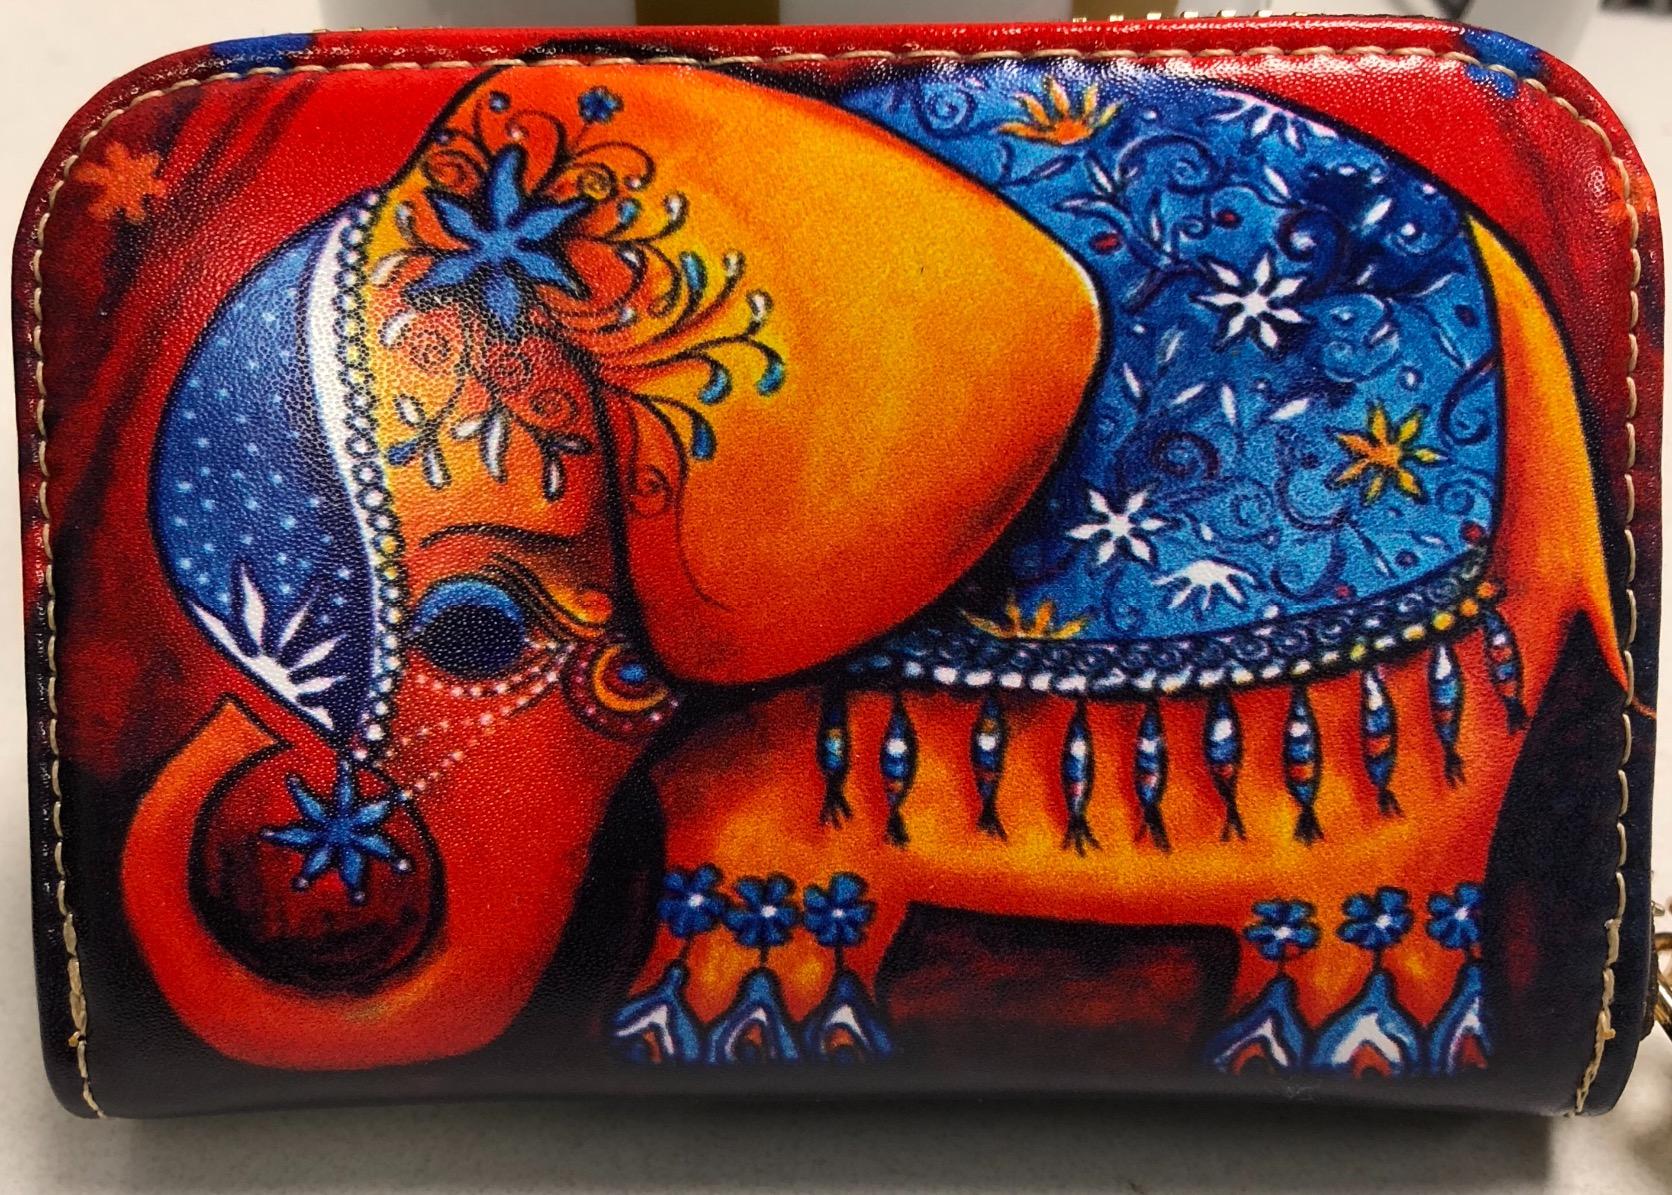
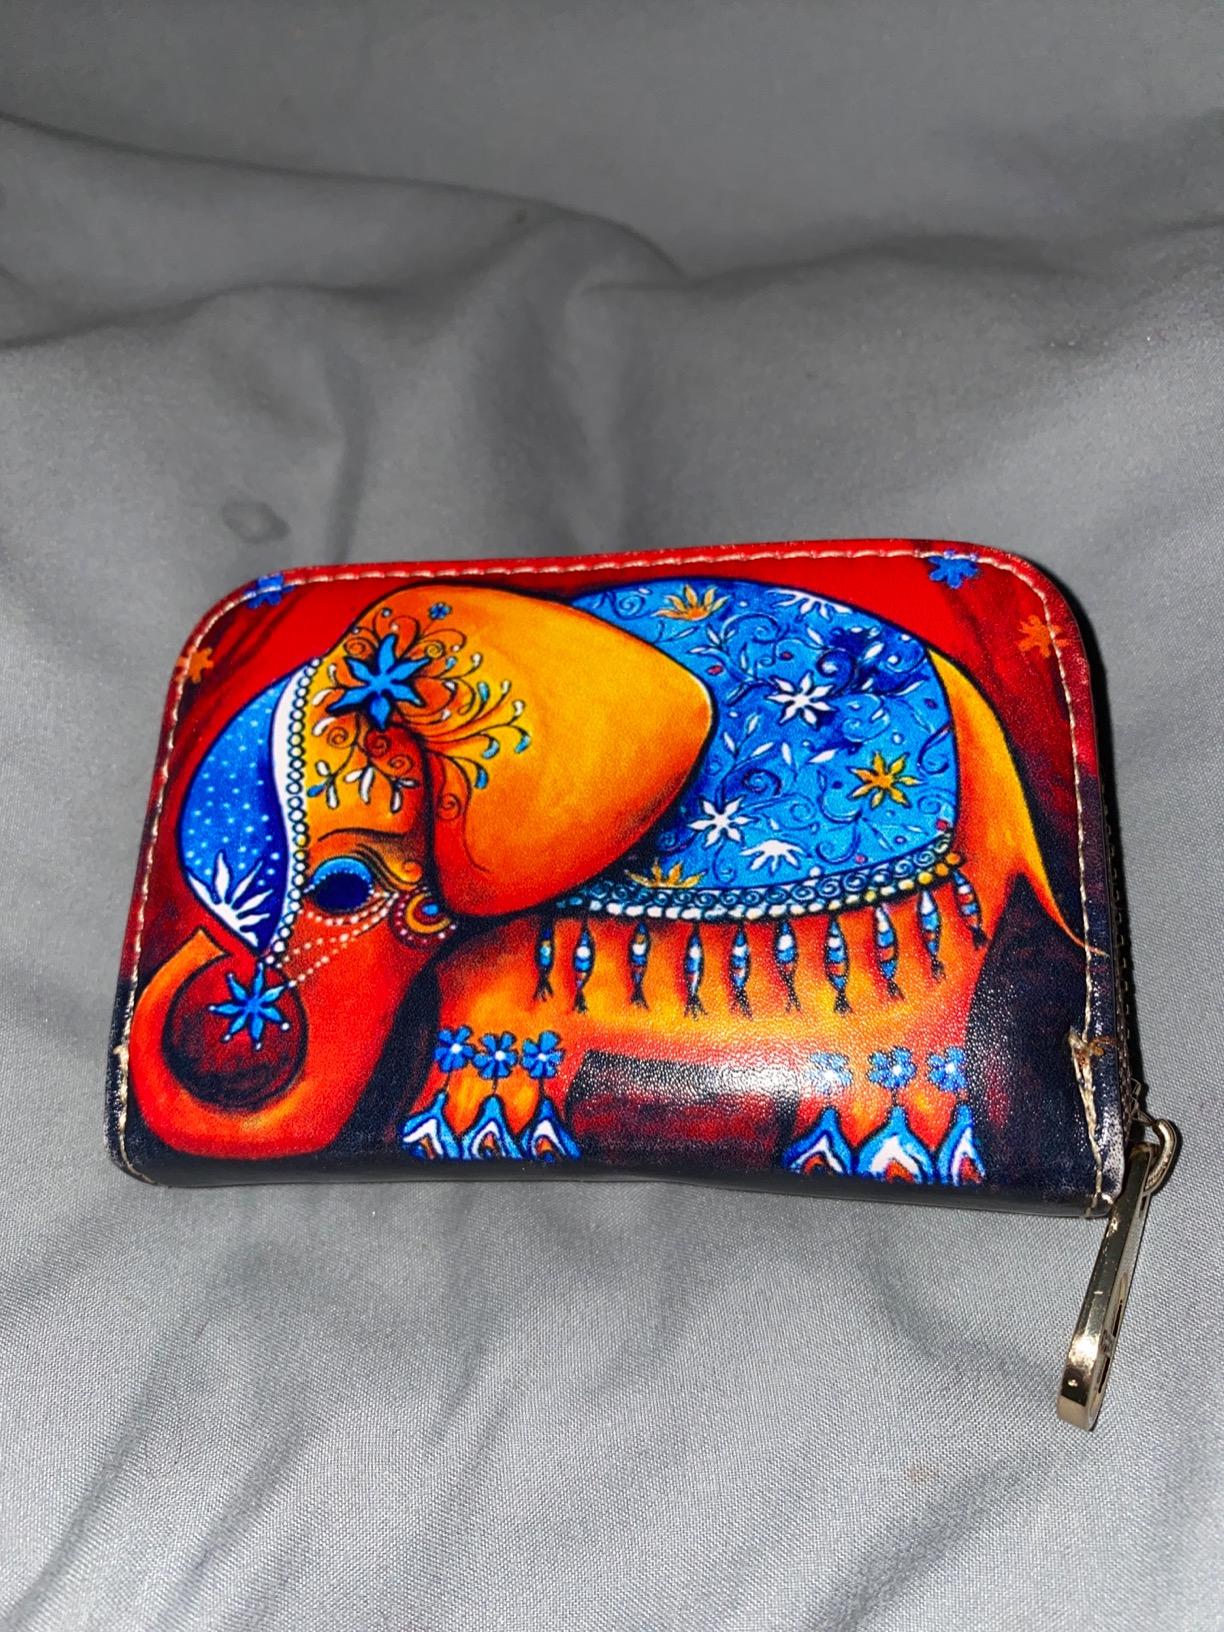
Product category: accessories_keychain
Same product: yes